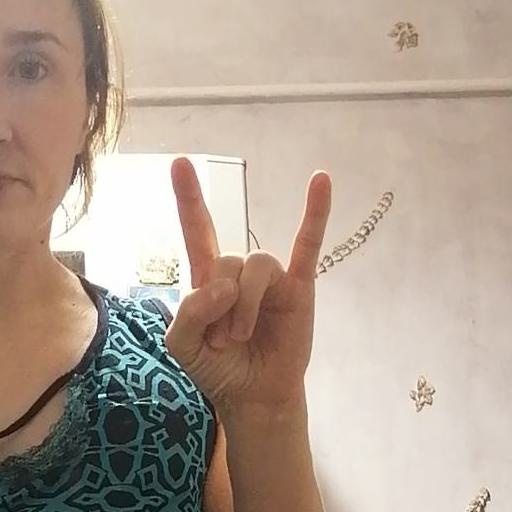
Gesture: rock